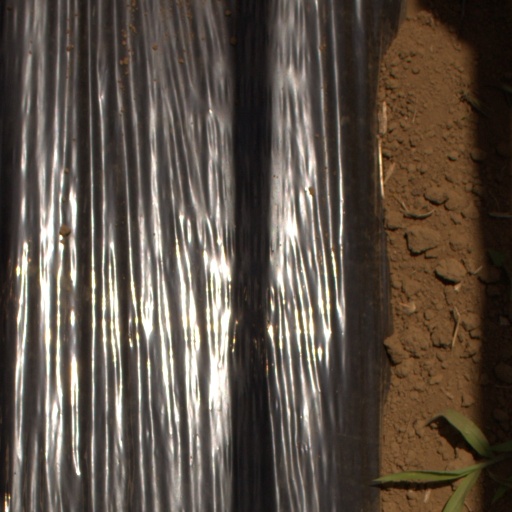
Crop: Jerusalem artichoke